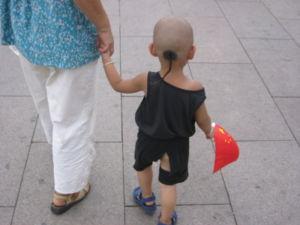
La psychologie de l'enfant est une discipline de la psychologie qui a pour objet d'étude les processus de pensée et des comportements de l'enfant, son développement psychologique et ses problèmes éventuels. Elle prend en compte son environnement.